Apetito

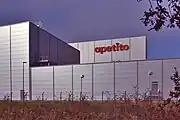
Rheine

apetito is a European frozen food company which was founded in post war Germany. The company operates in Germany, the Netherlands, Austria, Spain, France the United Kingdom, Canada and the United States and employ over 11,522 people. They are the main providers of "meals on wheels" for local authorities in the United Kingdom, and Canada, and were given a Queen's Award for Enterprise in 2005.